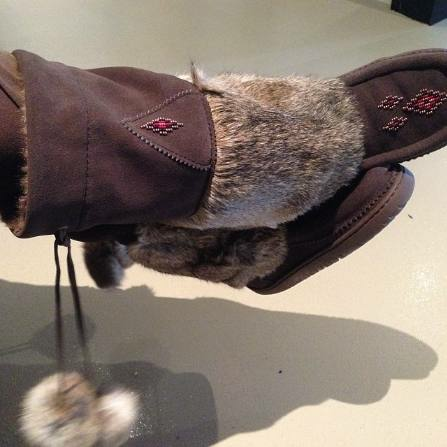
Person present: No